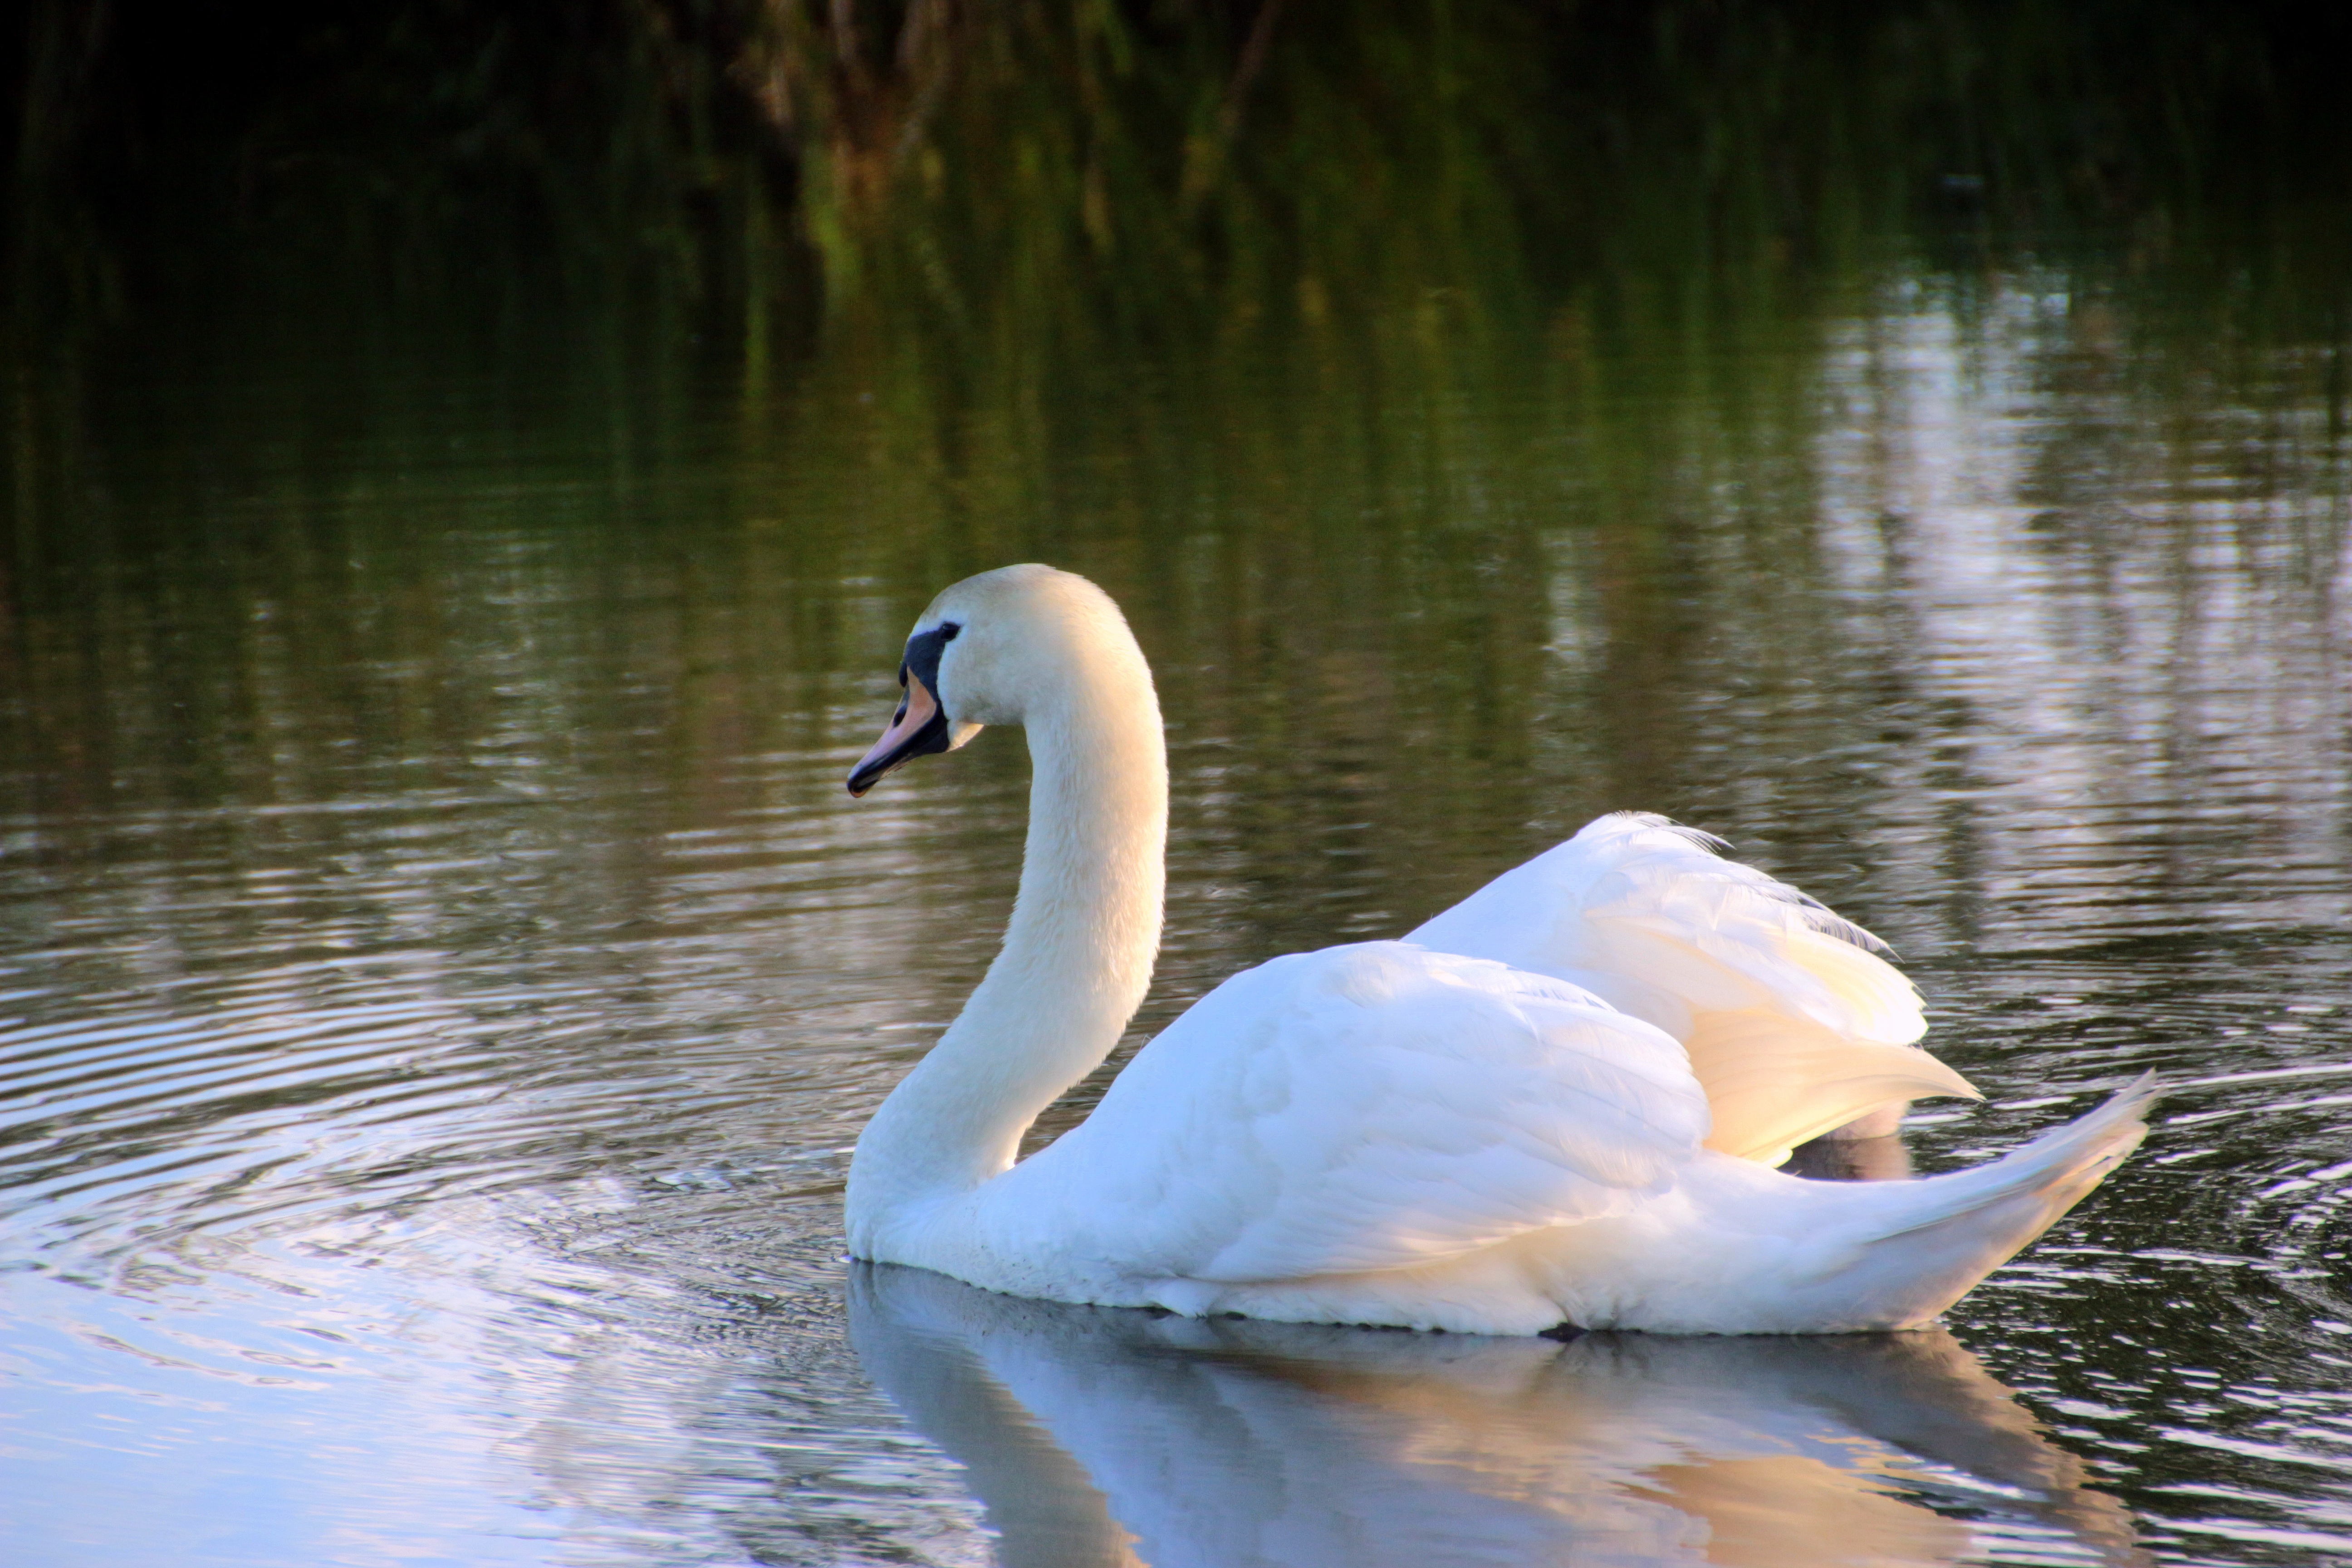
water, nature, bird, sunset, white, lake, wildlife, swim, reflection, beak, close, fauna, swan, head, vertebrate, beauty, elegant, waterfowl, waters, water bird, wildlife photography, abendstimmung, pride, mute swan, cygnus olor, ducks geese and swans